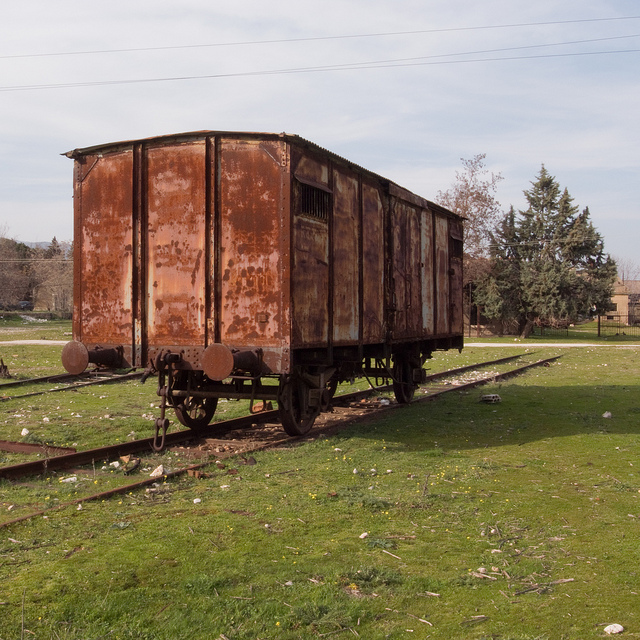
A very rusty train car on an overgrown railroad.

A single train car sitting on a track.

An old train cart sits on deserted train tracks.

An old train part is seen on old railroad tracks